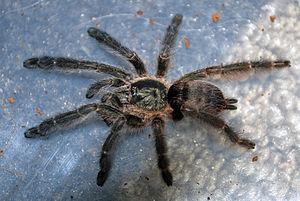
Tapinauchenius est un genre d'araignées mygalomorphes de la famille des Theraphosidae.